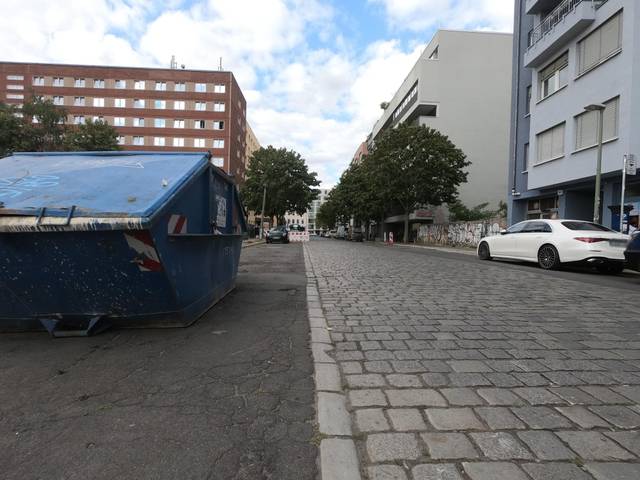
Region: Germany
Coordinates: 52.508, 13.424